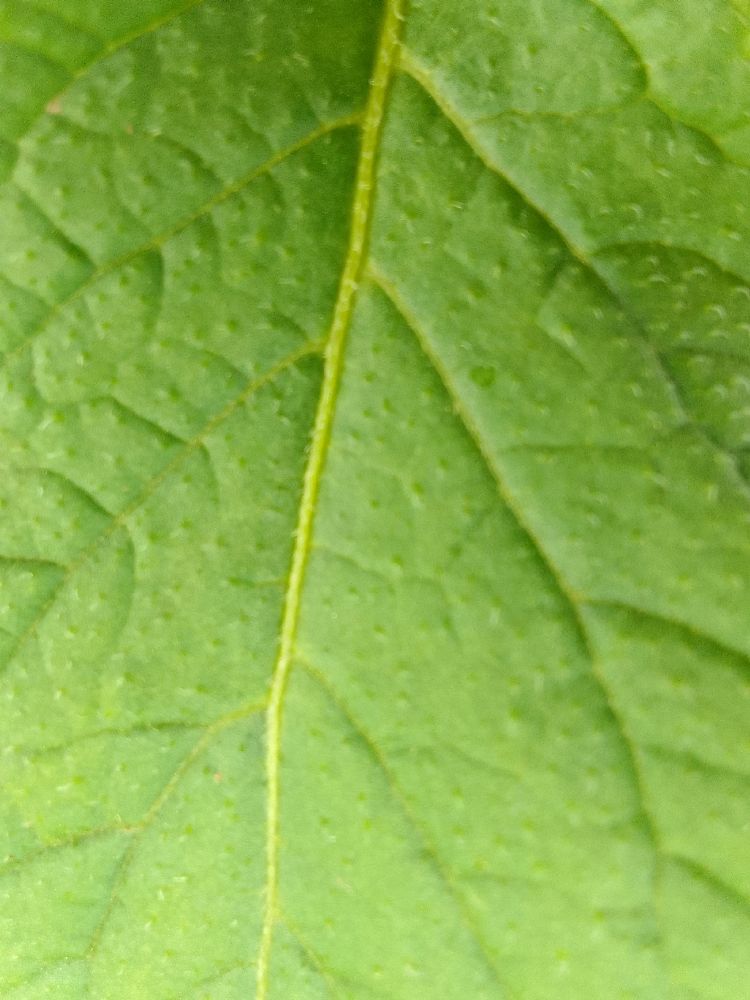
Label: Healthy